Secret Number

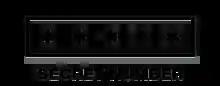
Secret Number's official logo

According to the group, their name means that "Everyone has a secret number [for a password or PIN code], which is usually a birthday, anniversary, or some other special number. We want to hold such special meaning in public. Our logo is designed like a password box with five stars, representing the five of us."